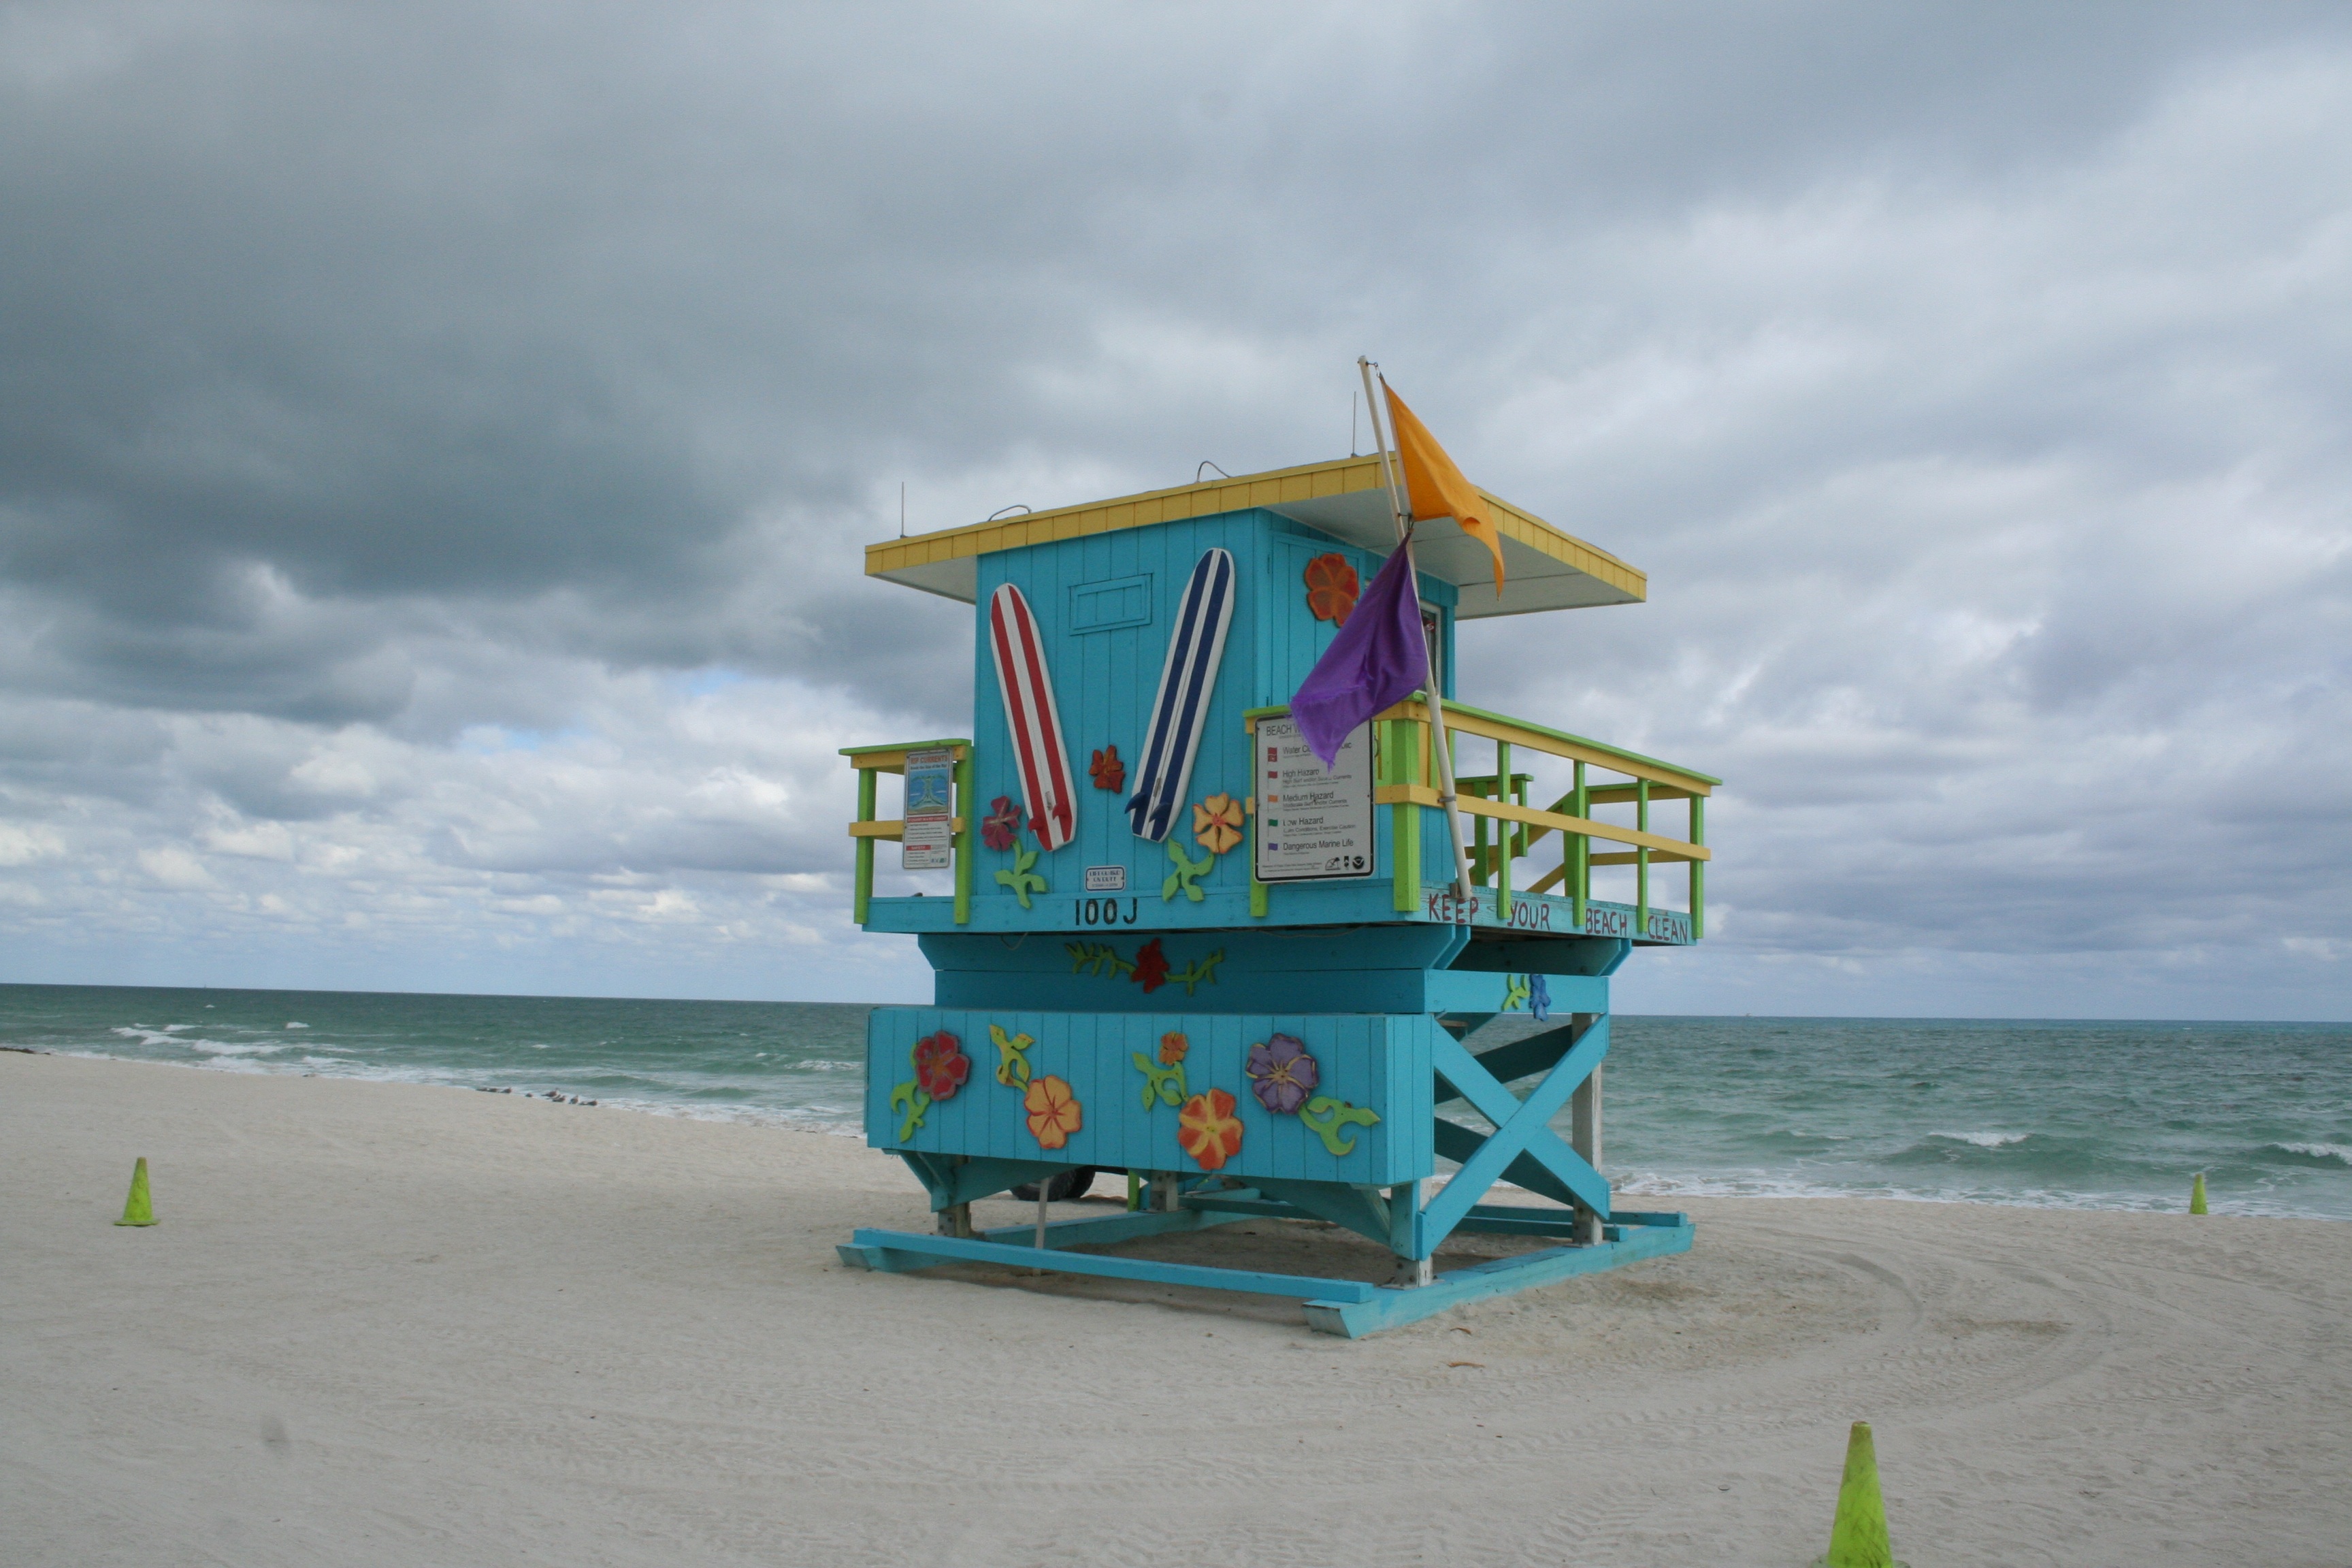
beach, sea, coast, sand, ocean, skyline, vacation, vehicle, bay, island, waterfront, body of water, chairs, caribbean, florida, miami beach, bay watch